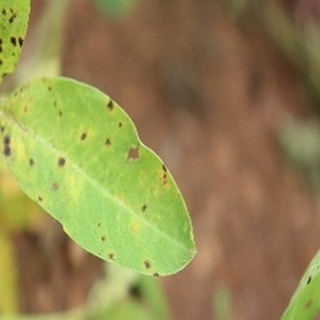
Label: groundnut_late_leaf_spot